Monastery of Panagia Molyvdoskepastos

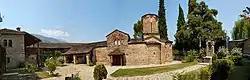
Panoramic view of the monastery.

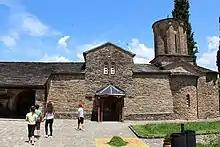
Molyvdoskepasti 1.jpg

The Monastery of Panagia Molyvdoskepastos is a male Greek Orthodox monastery at Molyvdoskepastos, near Konitsa, Epirus, in North Western Greece.